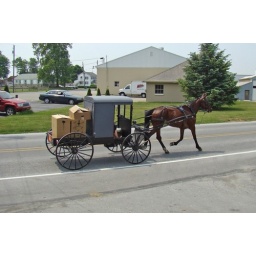
The Amish version of a pickup truck on the road in Lancaster County